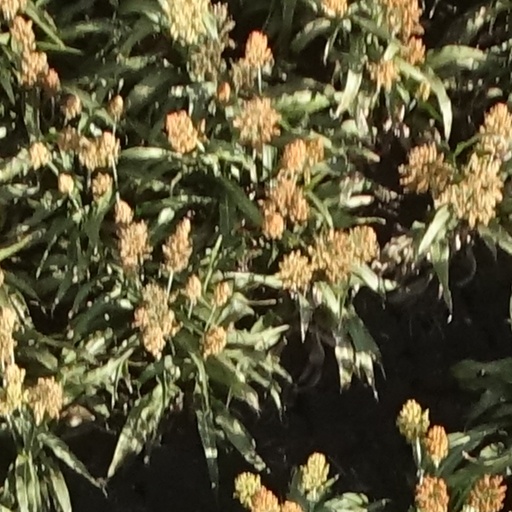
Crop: sorghum